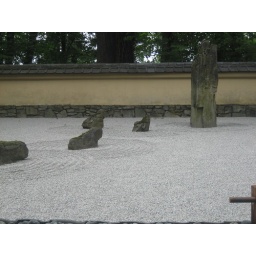
tiger cubs led across the water by a monk